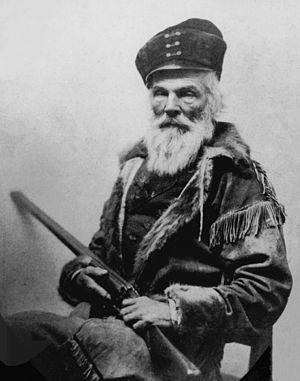
Joseph Goff Gale était un pionnier américain, trappeur, entrepreneur et homme politique qui participa à l'établissement des colons dans l'Oregon Country. Il y prit part à la construction du premier voilier construit dans ce qui deviendra l'état d'Oregon. Il navigua en Californie pour faire le commerce des têtes de bétail, et fut plus tard l'un des deux coexécutifs du gouvernement provisoire de l'Oregon. Marin à l'origine, il fut aussi fermier, mineur d'or dans la ruée vers l'or en Californie, et impliqué dans le commerce des fourrures.
Freeman Junction, est une ville fantôme du comté de Kern, en Californie, aux Etats-Unis. Elle a d' abord été une propriété acquise en vertu de la loi Homestead, dans les années 1920 par Claire C. Miley, née en 1900. Par la suite, dans les années 1930 Freeman Junction fut transformé en un restaurant, puis une station essence. Freeman Junction vivait des activités reliées aux ressources minières qui étaient exploitées dans la région. En juin 1976, la ville fut abandonnée et devint morte, et infrastructures furent démontées et pillées.